Bucharest

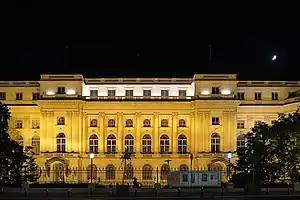
National Museum of Art of Romania

Although in the 2000s, a number of police crackdowns on organised crime gangs occurred, such as the Cămătaru clan, organised crime generally has little impact on public life. Petty crime, however, is more common, particularly in the form of pickpocketing, which occurs mainly on the city's public transport network. Confidence tricks were common in the 1990s, especially in regards to tourists, but the frequency of these incidents has since declined. Theft was reduced by 13.6% in 2013 compared to 2012. Levels of crime are higher in the southern districts of the city, particularly in Ferentari, a socially disadvantaged area.